Endless Ocean 2: Adventures of the Deep

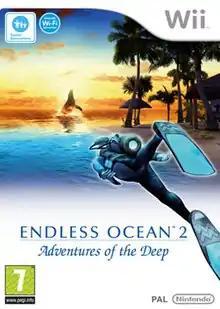
European cover art

Endless Ocean 2: Adventures of the Deep, also known in North America as Endless Ocean: Blue World and Japan as , is a scuba diving video game for the Wii and a sequel to "Endless Ocean". It was first revealed at a Nintendo conference held on October 2, 2008. It was released in Japan in September 2009 and in February 2010 elsewhere. The game was released as part of the Touch! Generations series of games in Europe.